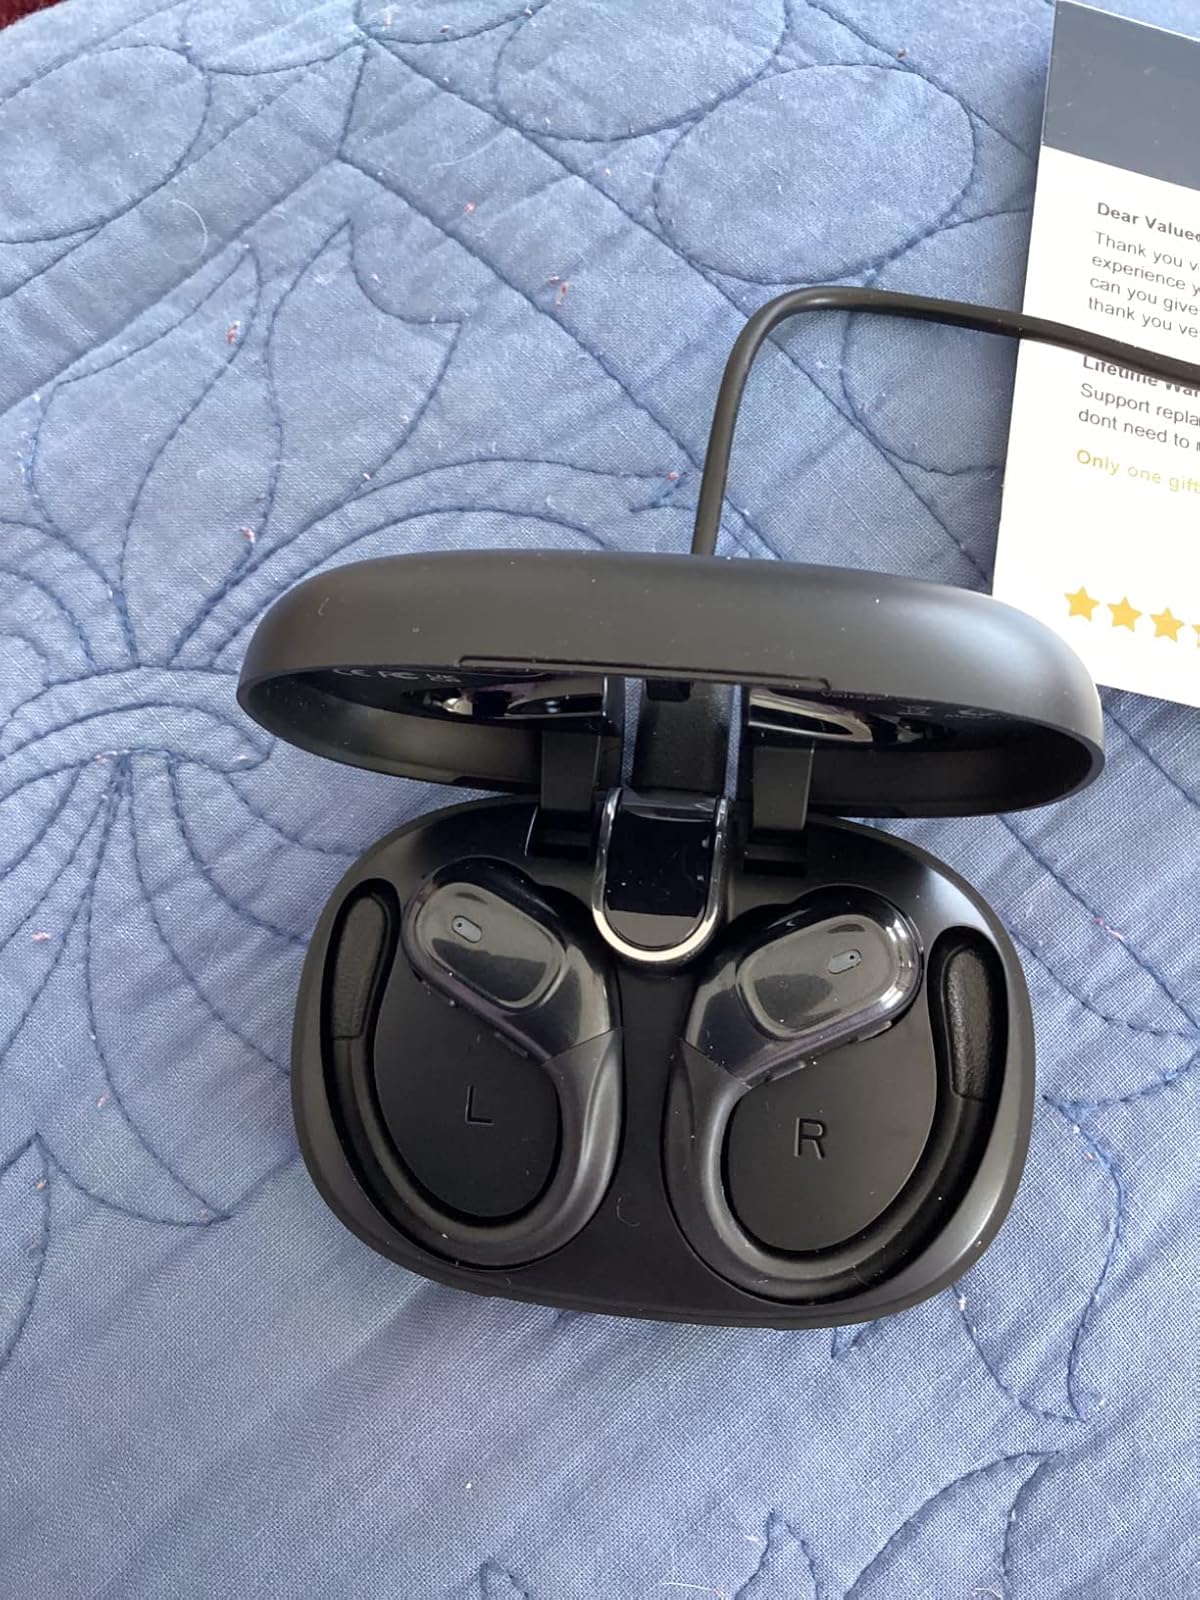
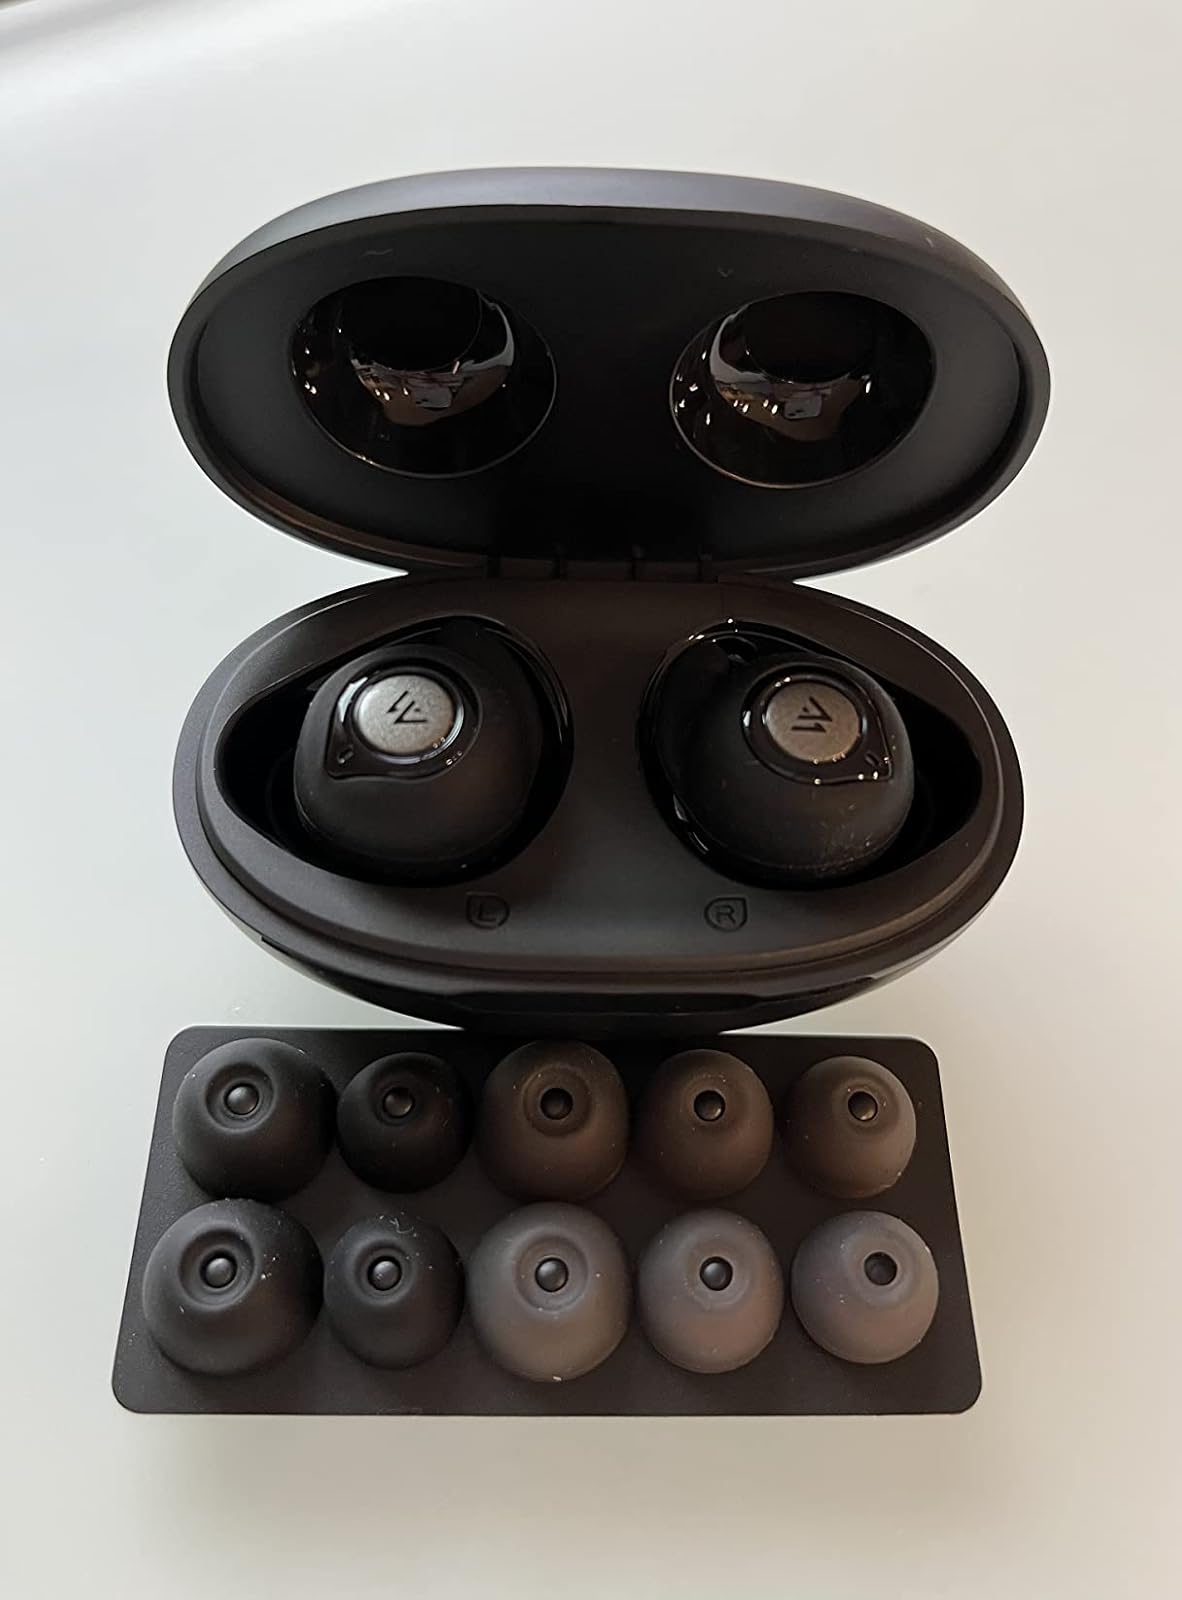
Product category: earbuds
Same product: no